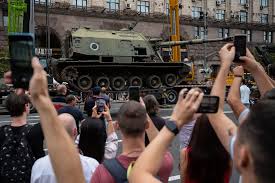
Label: Self Propelled Artillery